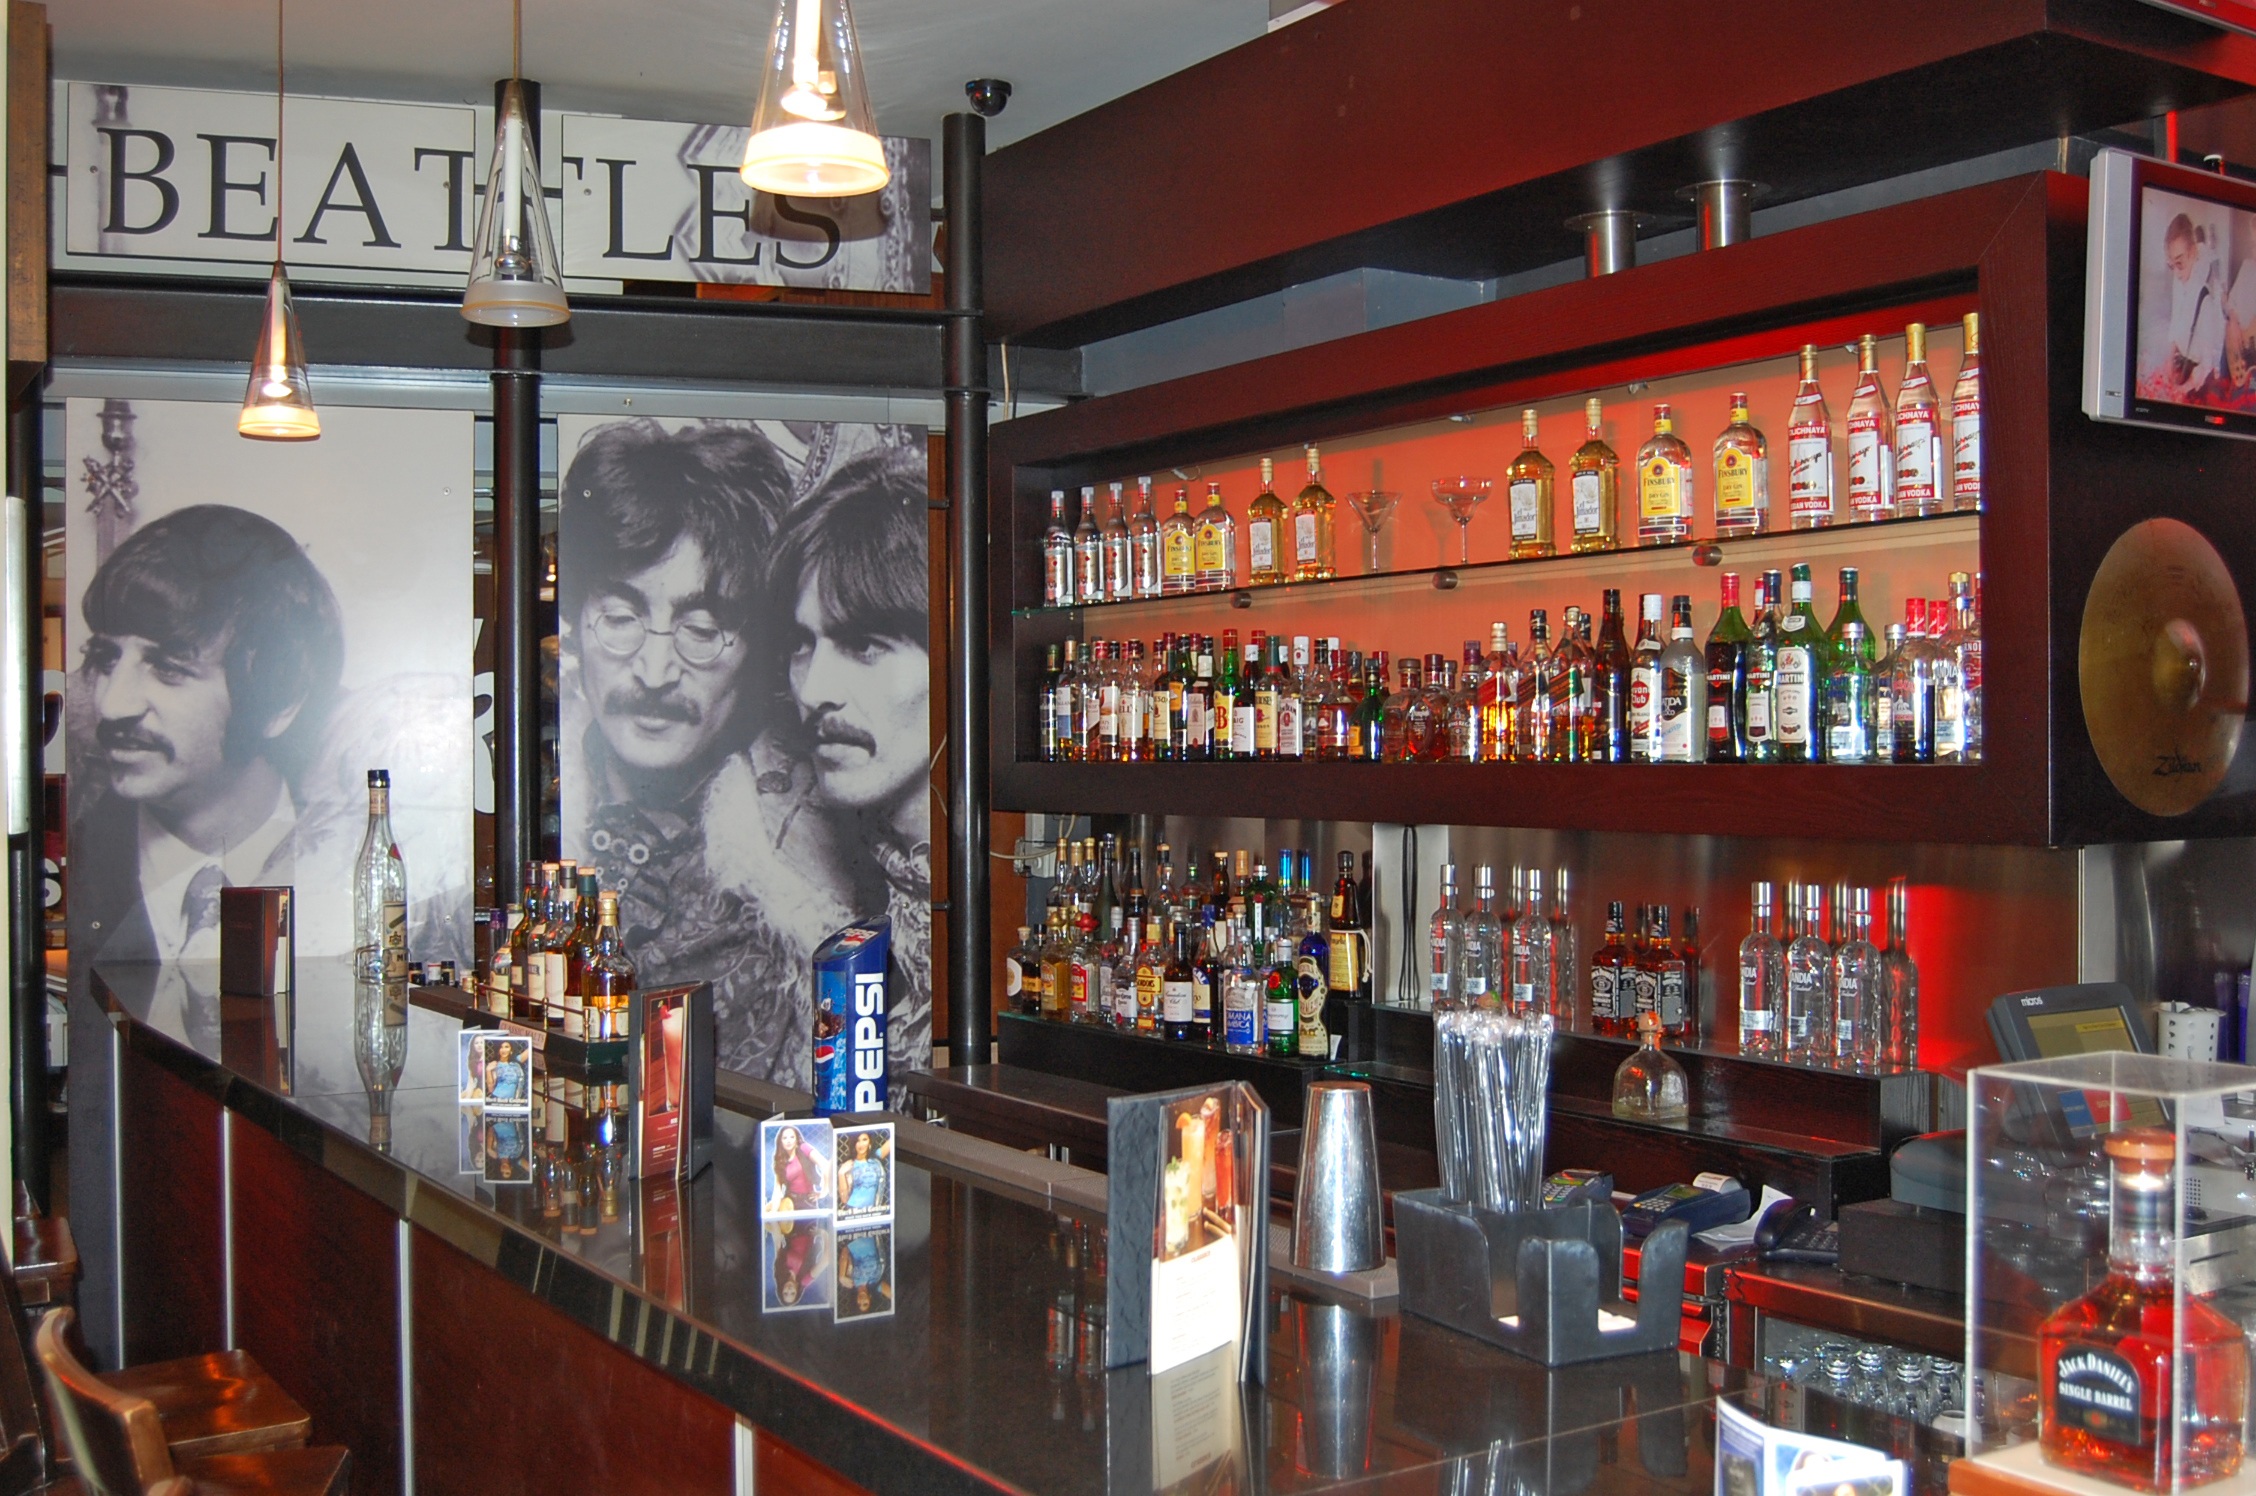
restaurant, bar, counter, drink, hard rock cafe, liquor store